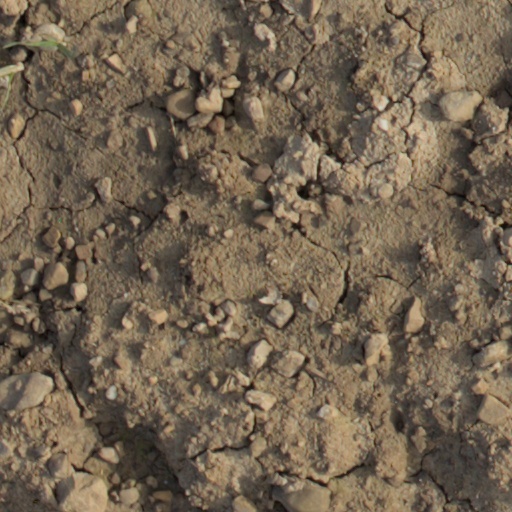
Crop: wheat